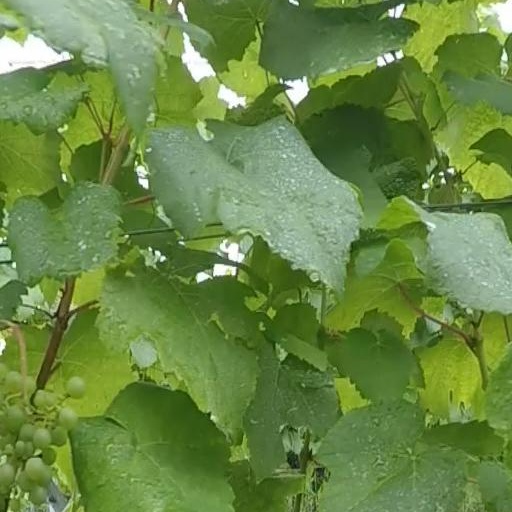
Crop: grape